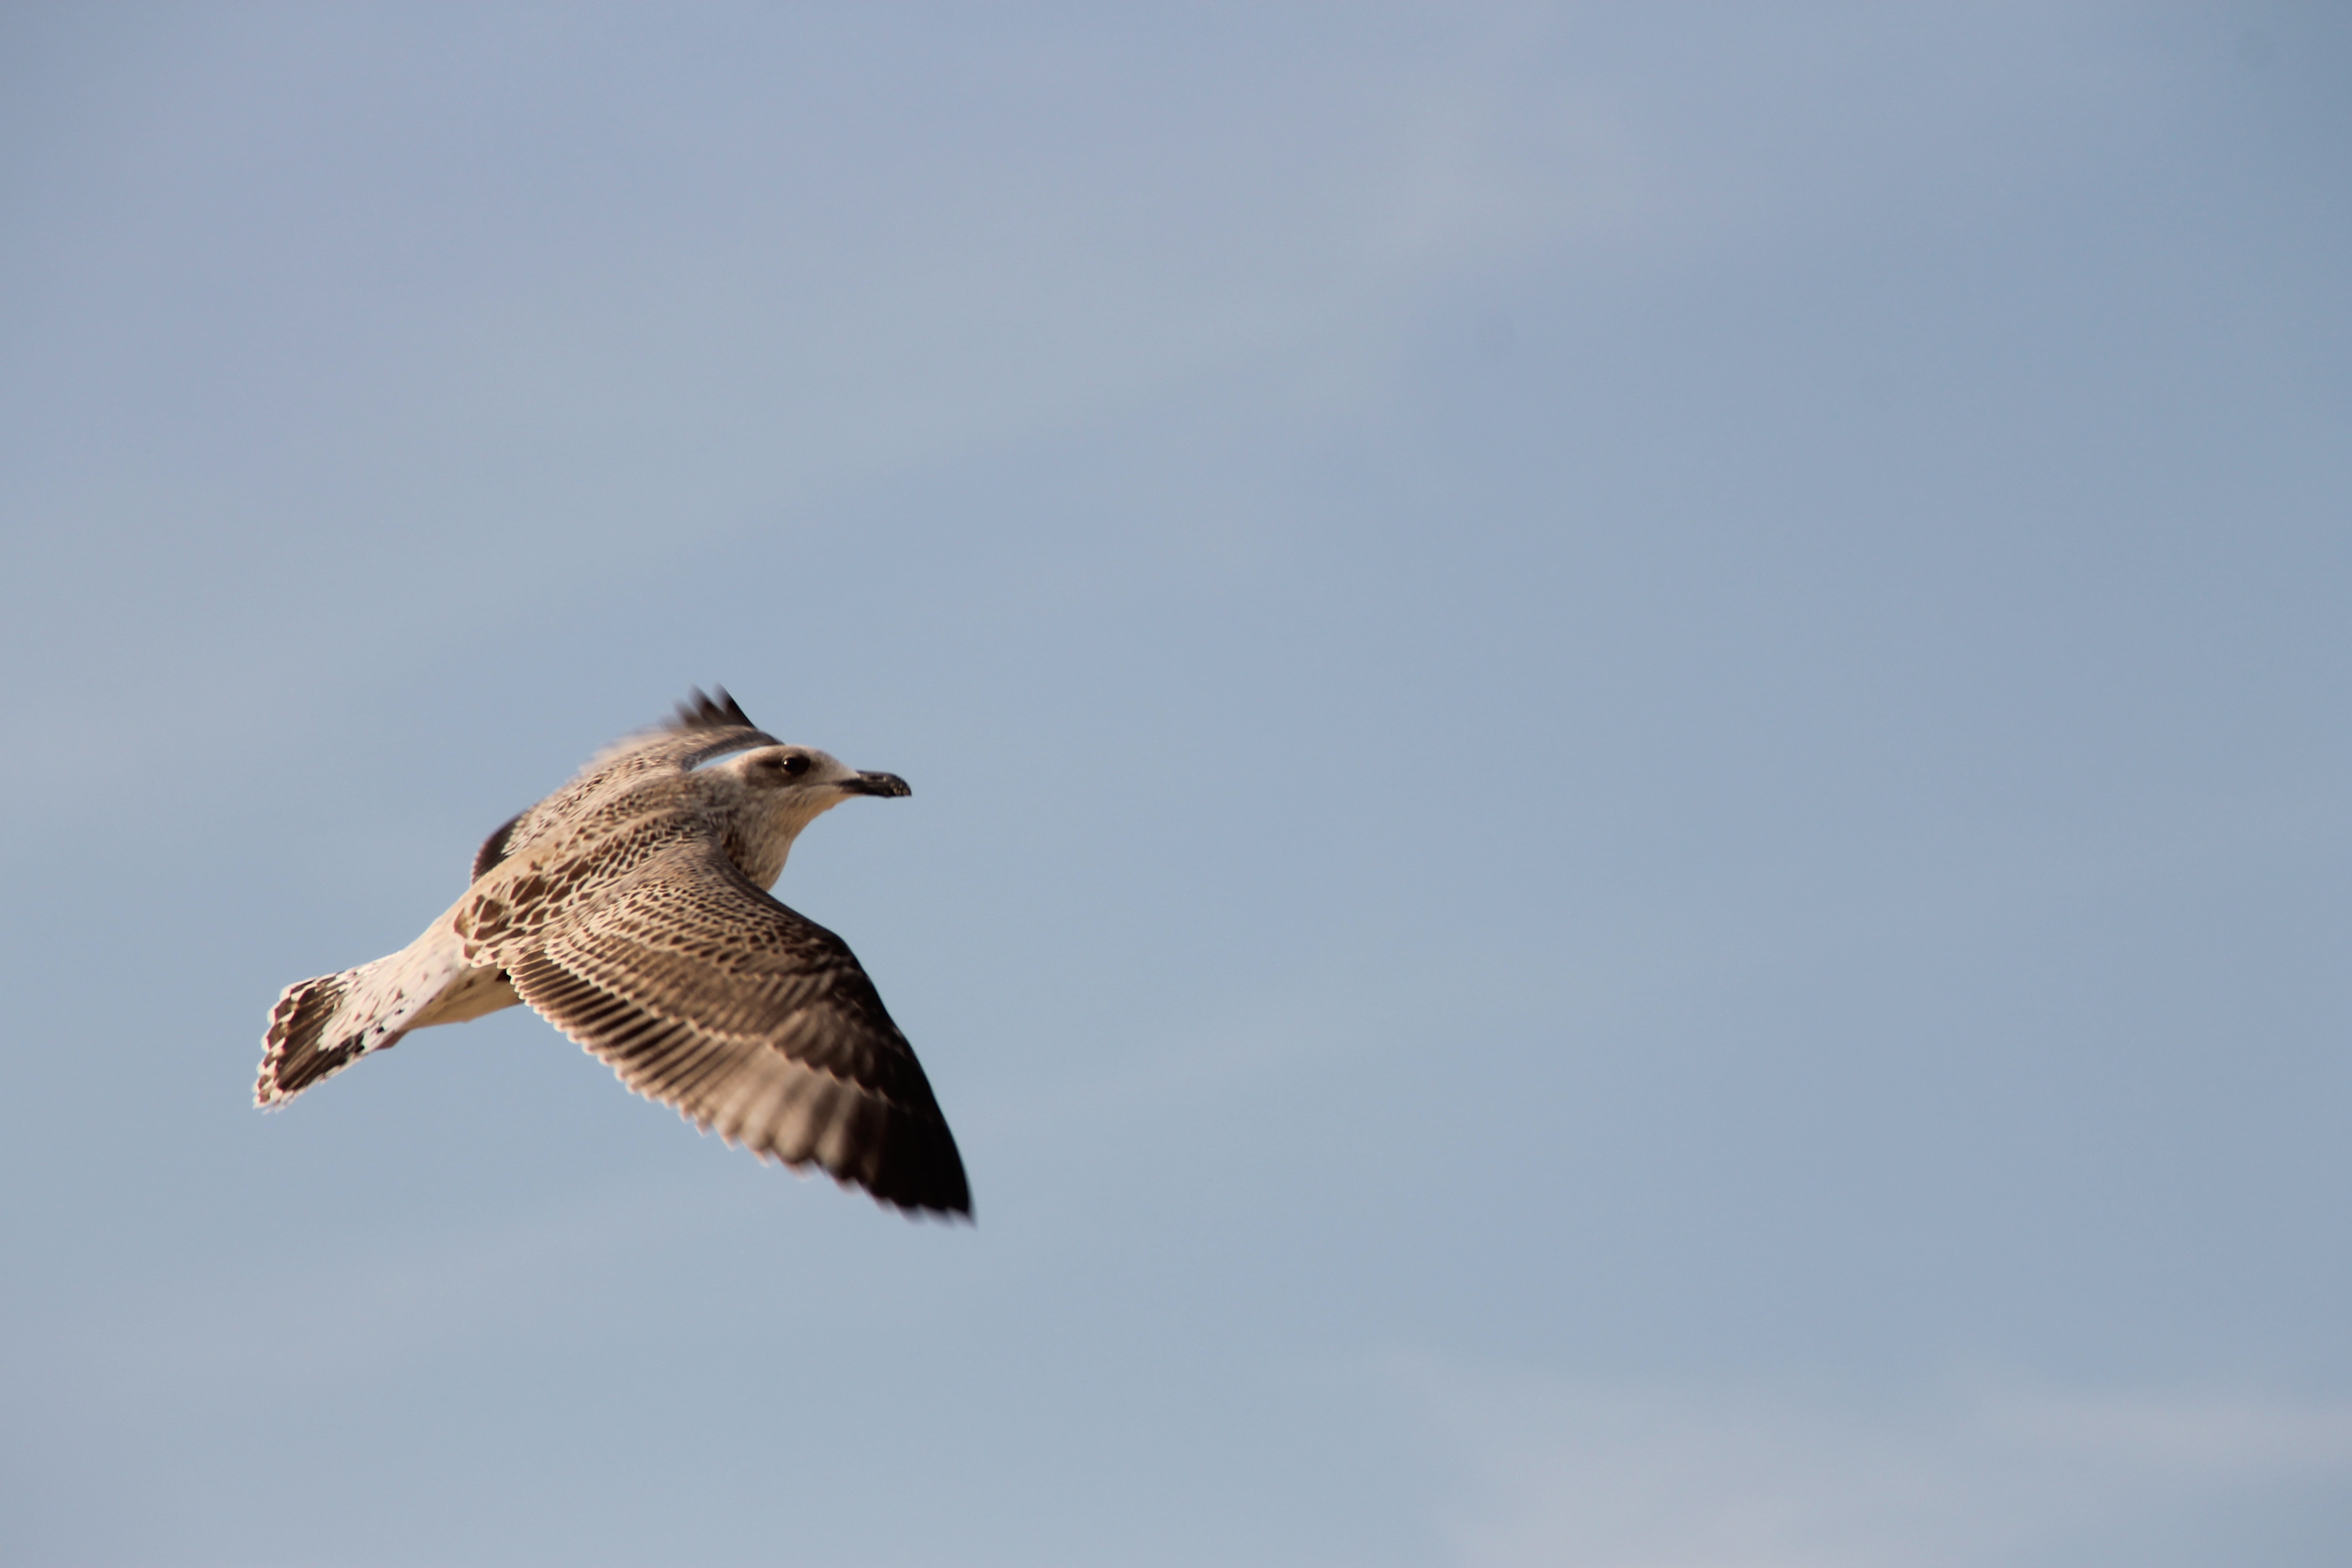
coast, nature, bird, wing, sky, seabird, seagull, gull, flight, freedom, clouds, vertebrate, water bird, wing beat, perching bird